Siegfried (opera)

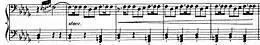
Leitmotif for the Nibelungs

A cave in rocks in the forest. An orchestral introduction includes references to leitmotifs including themes relating to the original hoard plundered by the Nibelung Alberich, and one in B-flat minor associated with the Nibelungs themselves. As the curtain rises, Alberich's brother, the dwarf Mime, is forging a sword (""Zwangvolle Plage!""). Mime is plotting to obtain the ring of power originally created by his brother Alberich. He has raised the human boy Siegfried as a foster child, to kill Fafner, who obtained the ring and other treasures in the opera "Das Rheingold" and has since transformed himself from a giant to a dragon. Mime needs a sword for Siegfried to use, but the youth has contemptuously broken every sword Mime has made. Siegfried returns from his wanderings in the forest driving before him a large bear that terrifies Mime, and immediately breaks the new sword. After a whining speech by Mime about ingratitude, and how Mime has brought him up from a mewling infant (""Als zullendes Kind""), Siegfried senses why he keeps coming back to Mime although he despises him: he wants to know his parentage. Mime is forced to explain that he encountered Siegfried's mother, Sieglinde, when she was in labor; she died giving birth to Siegfried. He shows Siegfried the broken pieces of the sword Nothung, which she had left in his custody. Siegfried orders him to reforge the sword; however, Mime is unable to accomplish this. Siegfried departs, leaving Mime in despair (""Aus dem Wald fort in die Welt zieh’n"").